Judaism

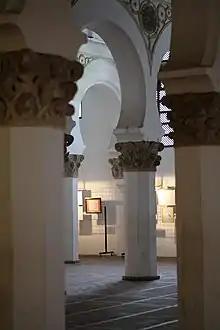
The 12th century Synagogue of Santa María la Blanca in Toledo, Spain was converted to a church shortly after anti-Jewish pogroms in 1391

Jewish religious practice varies widely through all levels of observance. According to the 2001 edition of the National Jewish Population Survey, in the United States' Jewish community—the world's second largest—4.3 million Jews out of 5.1 million had some sort of connection to the religion. Of that population of connected Jews, 80% participated in some sort of Jewish religious observance, but only 48% belonged to a congregation, and fewer than 16% attend regularly.